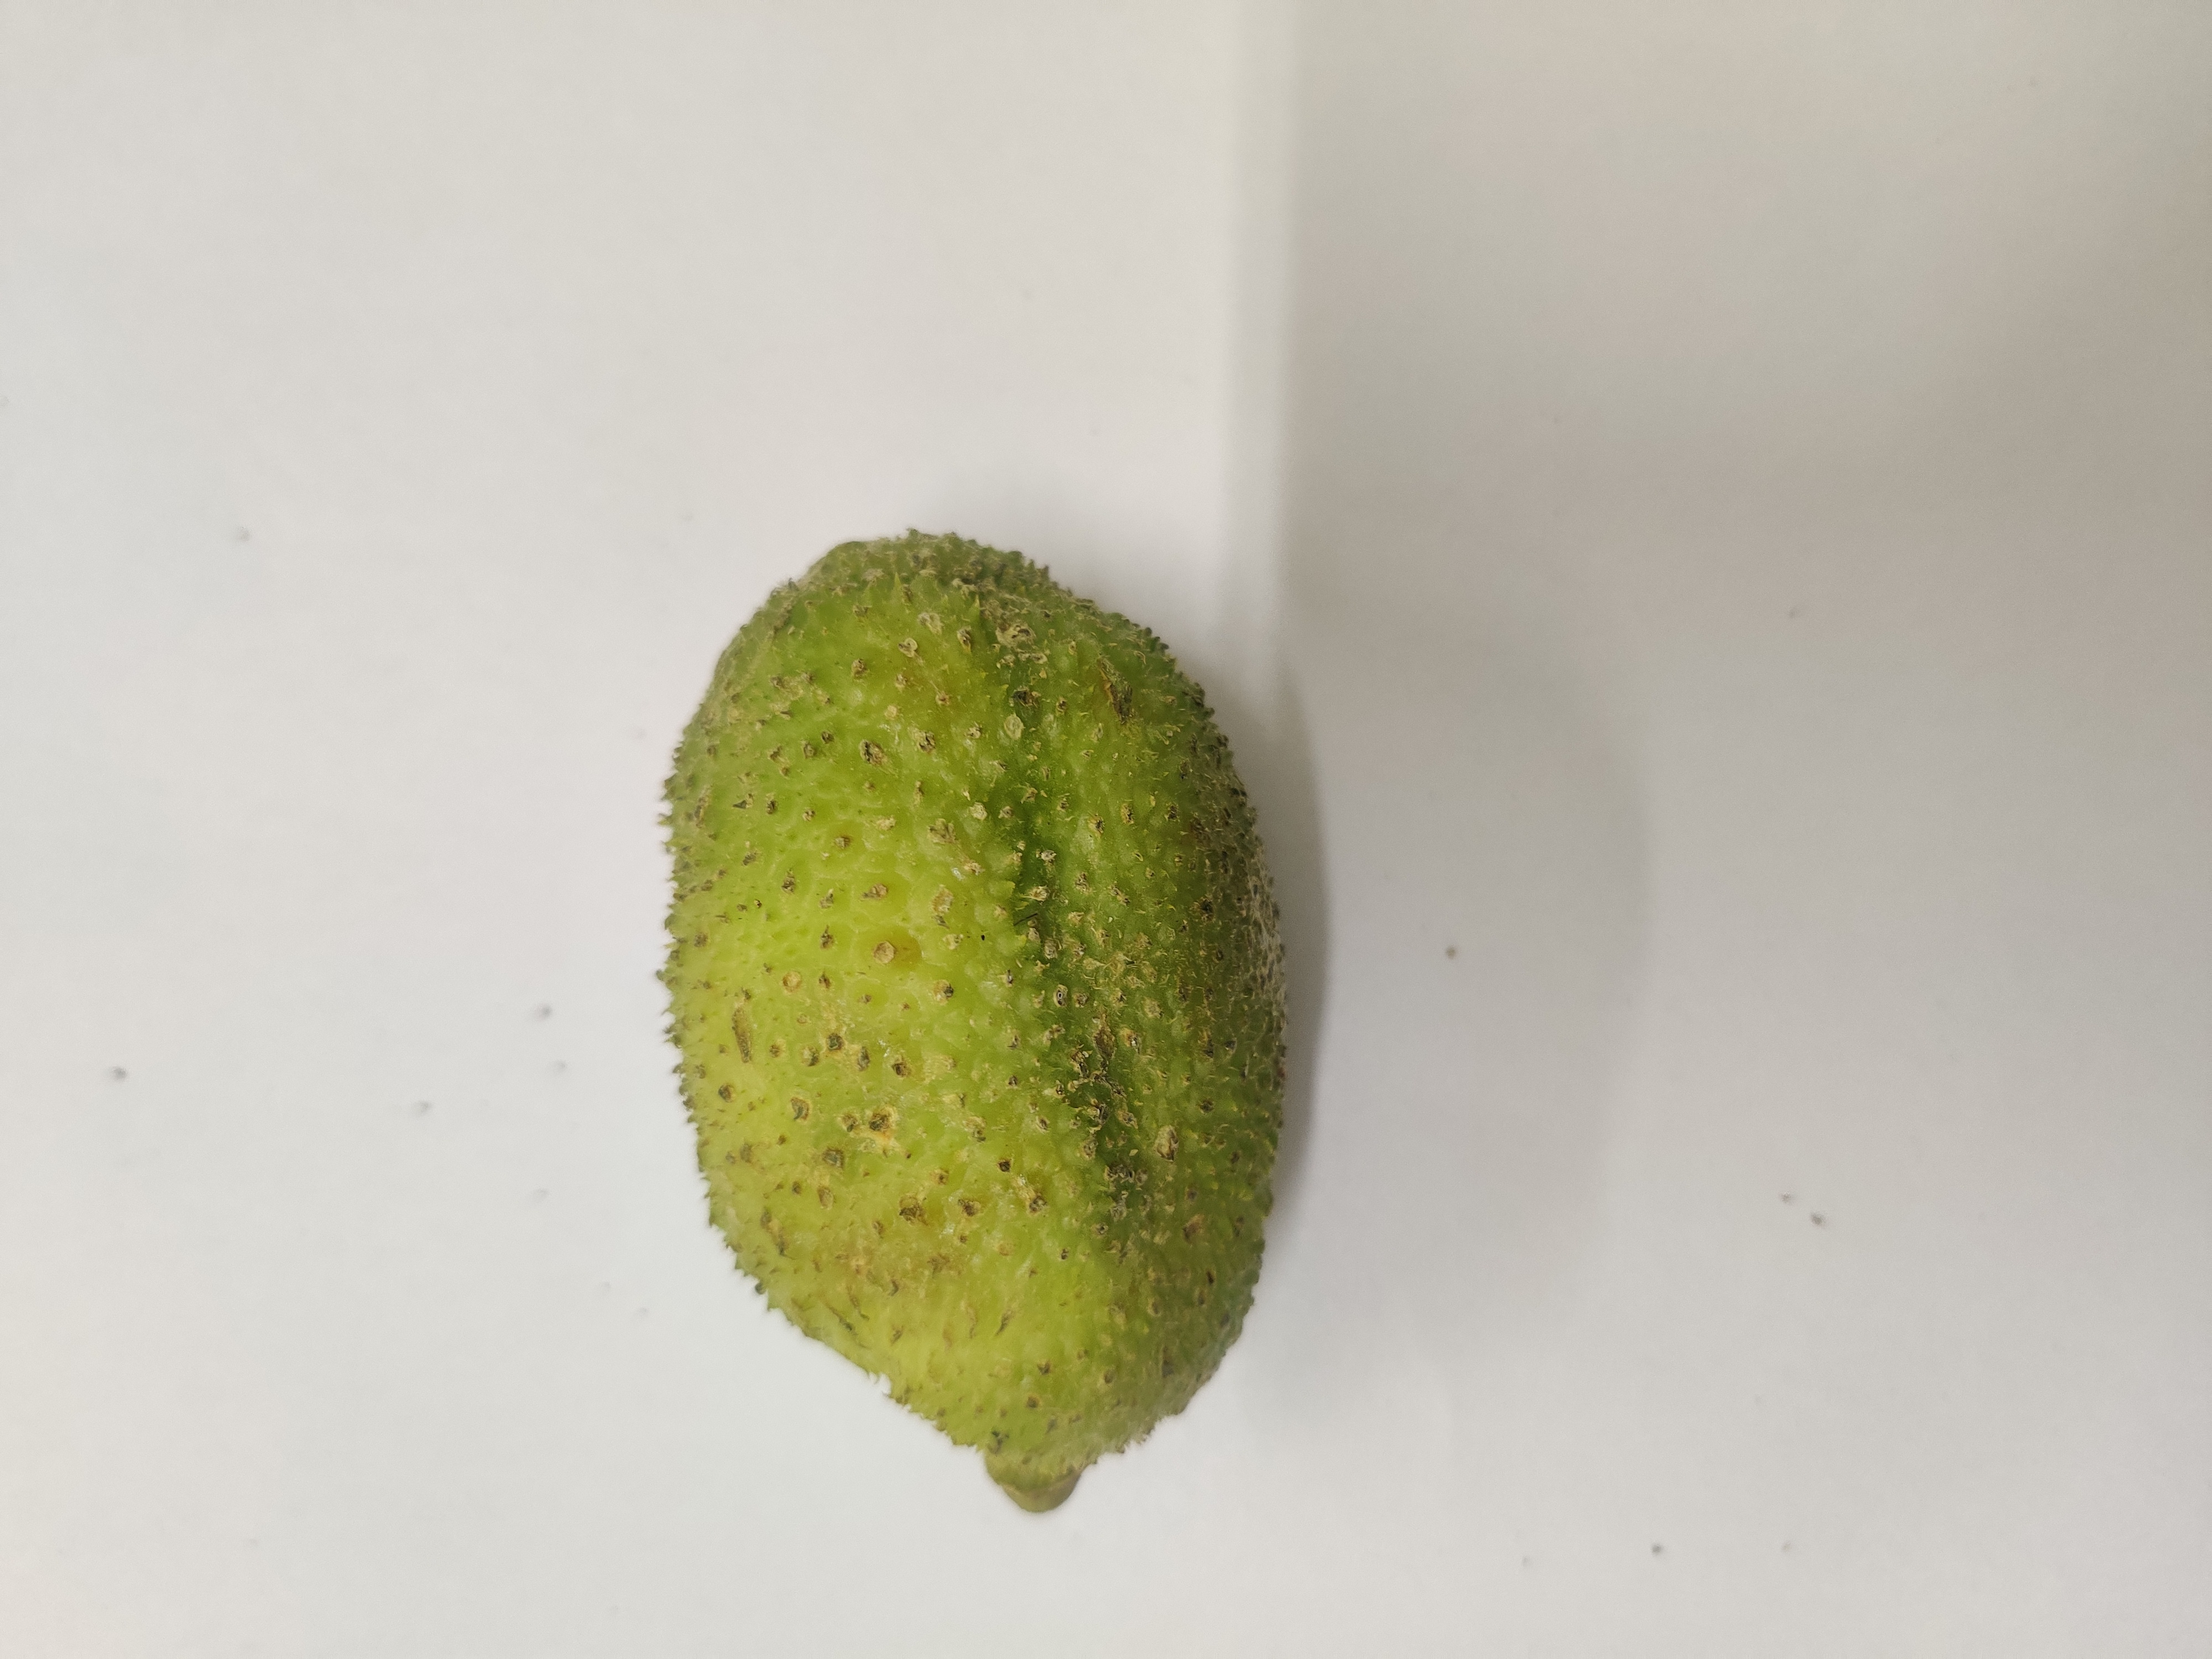
Crop: Spiny Gourd
Condition: Severely Damaged